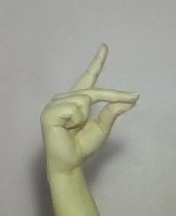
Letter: ta